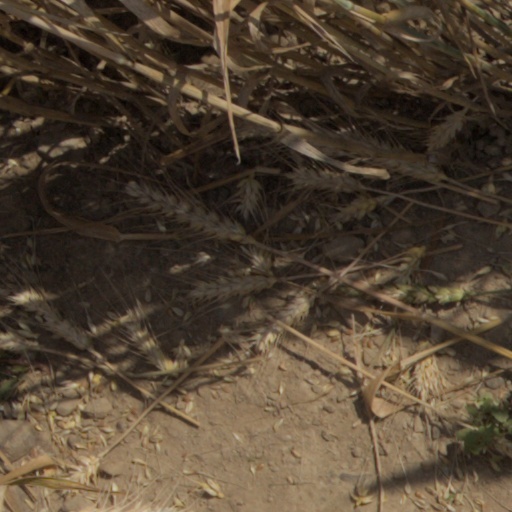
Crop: wheat